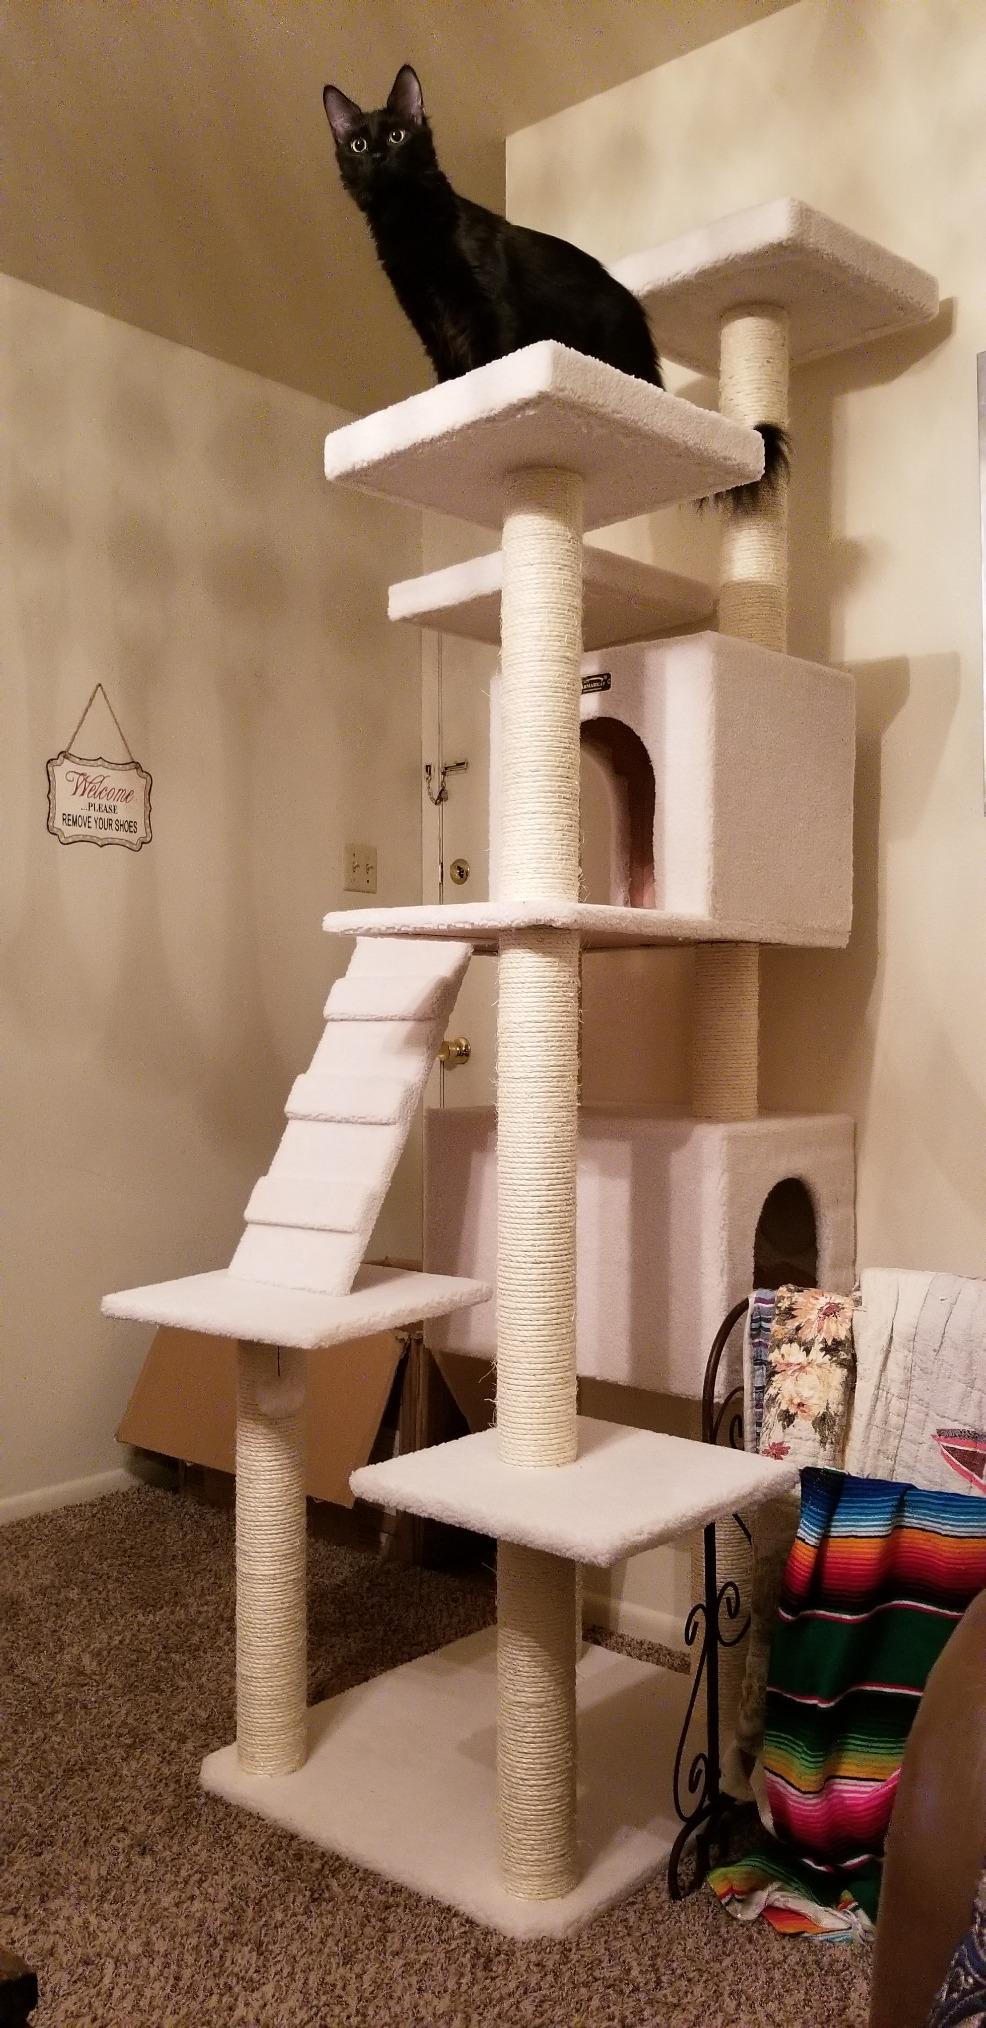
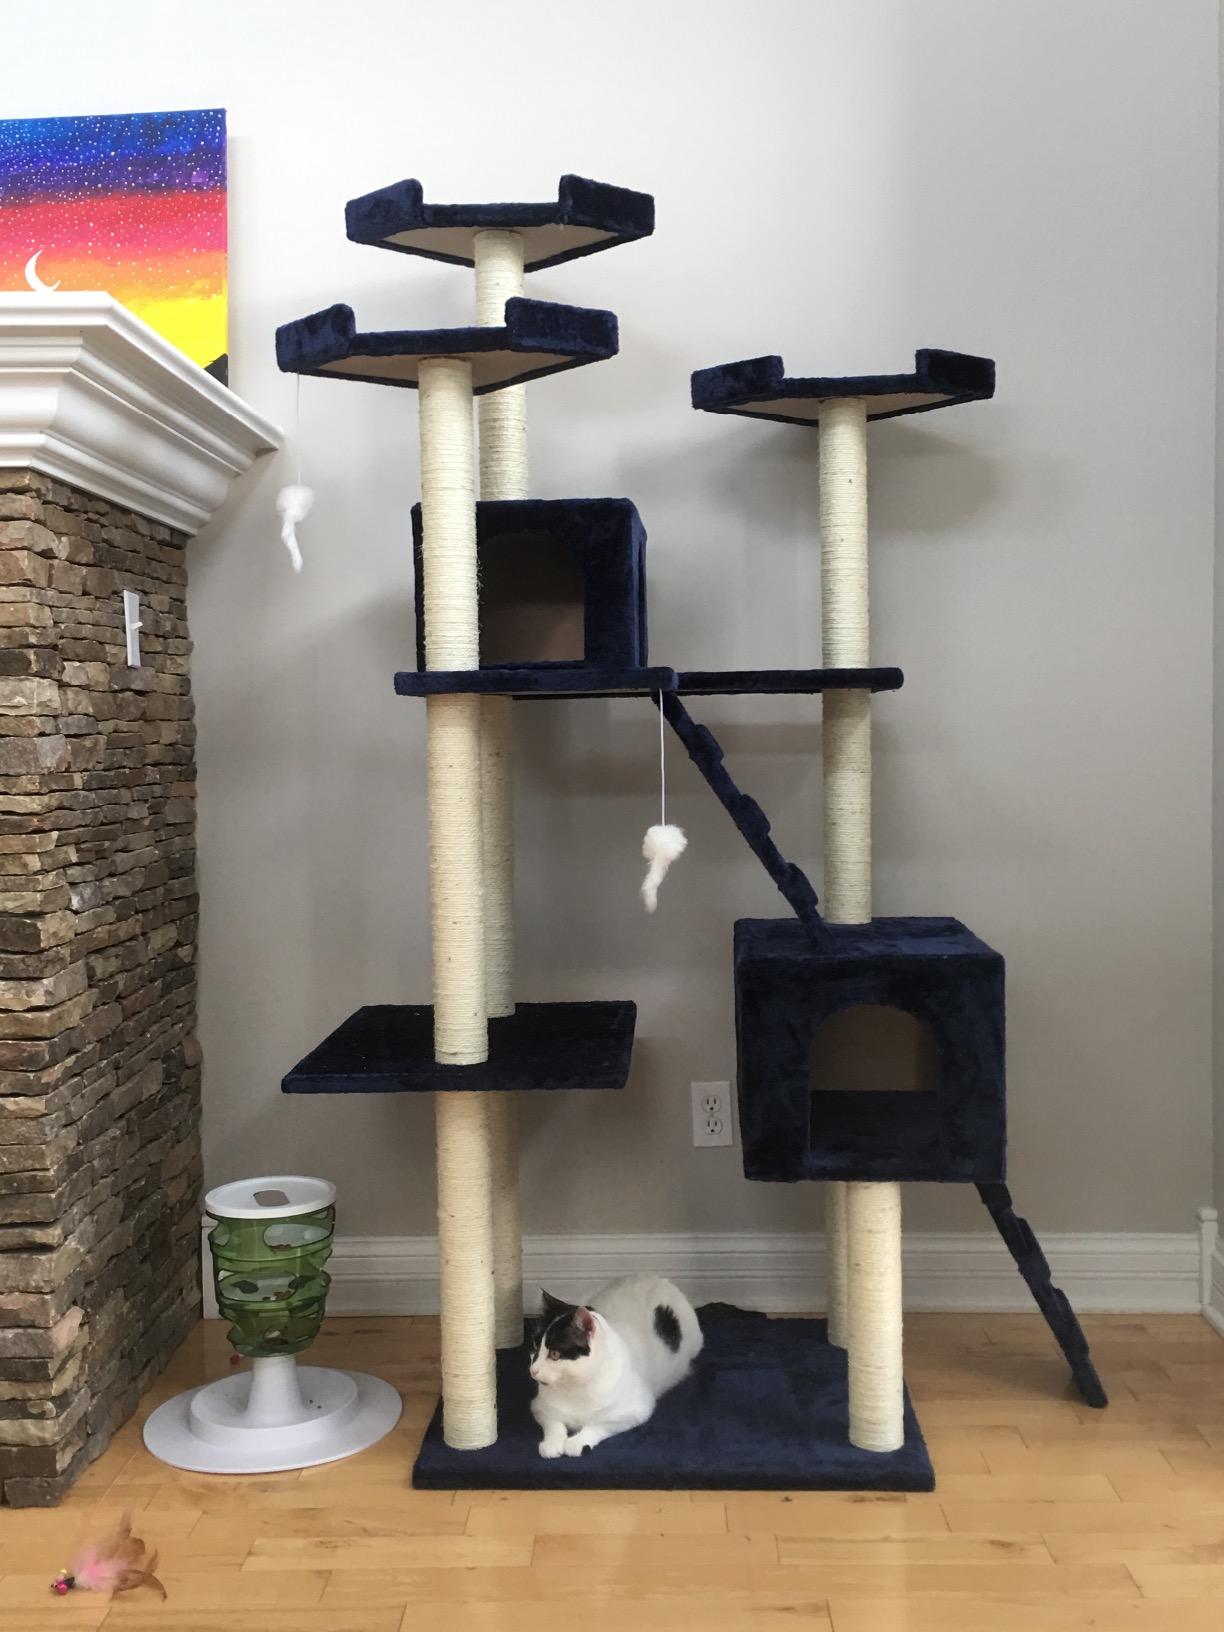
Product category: items_cat tree
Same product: no